Barrier of the Unknown

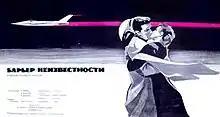

Barrier of the Unknown is a 1961 Soviet science fiction drama film directed by Nikita Kurikhin.